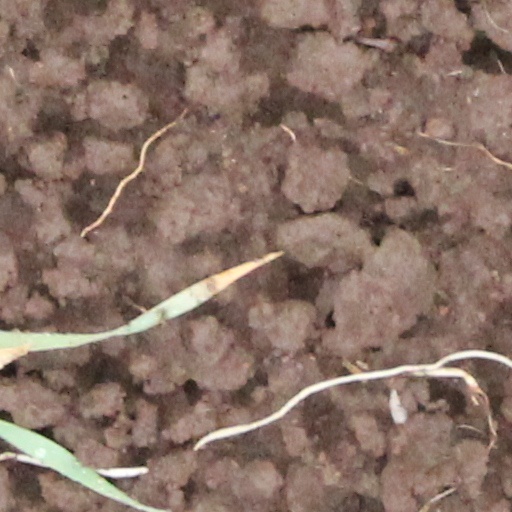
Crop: wheat